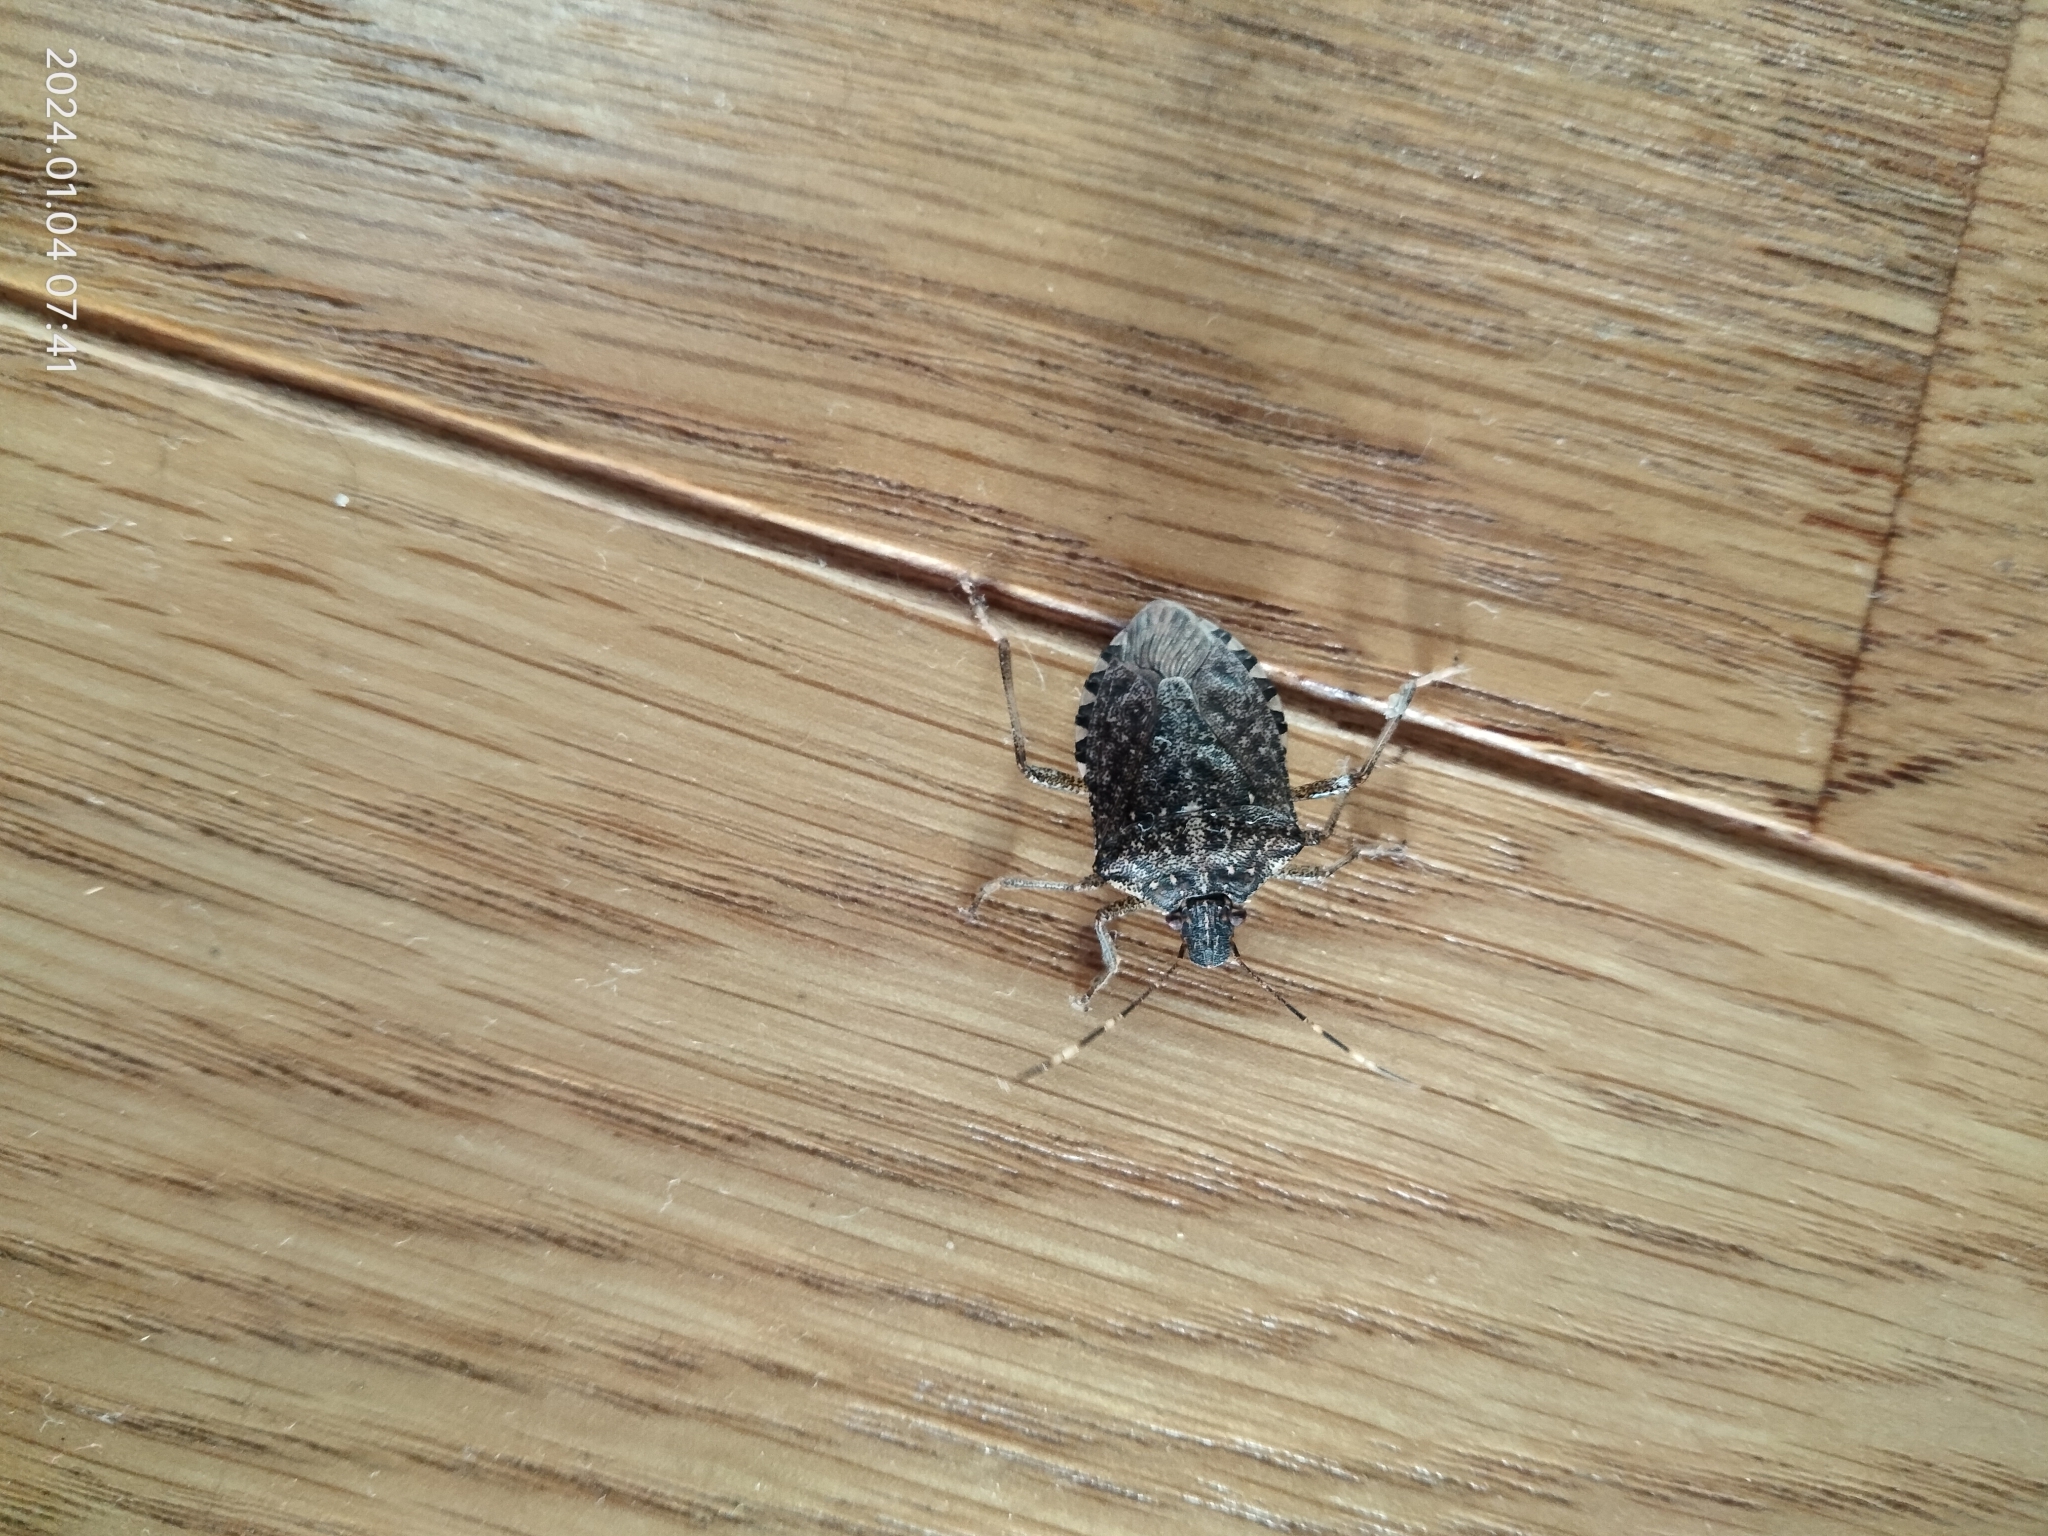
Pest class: stink_bug